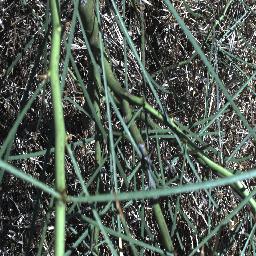
Label: parkinsonia